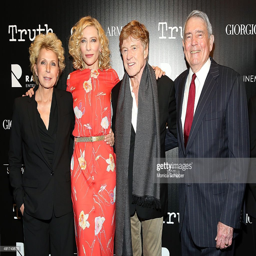
journalist , actor , environmentalist and journalist attend the screening